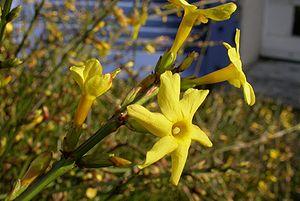
Jardin